John Coleman (greyhound trainer)

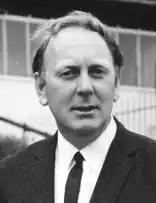

John Joseph Coleman (born 1935) is an Irish born former greyhound trainer. He was twice British champion trainer and was chairman of the Professional Trainers' Association for over 25 years.